Emily Kame Kngwarreye

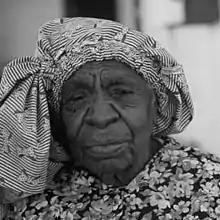

Emily Kam Kngwarray (c.1910-1996) was an Australian artist, born in her ancestral lands, Alhalker located in the Sandover region of the Northern Territory, Australia.